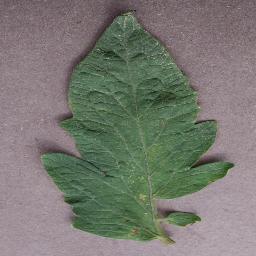
Label: Tomato___Target_Spot